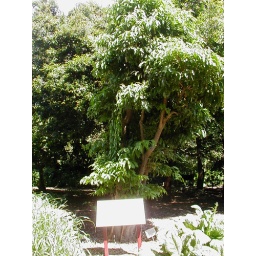
The description of this tree explained that this is the only known location in Australia for white butterflies